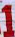
Number: 1